Isidorus (crater)

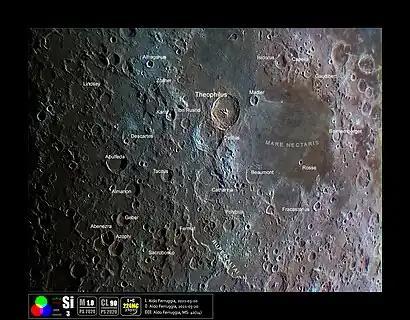
Selenochromatic Image (Si) of the crater area

Isidorus is a lunar impact crater that is located to the north of the Mare Nectaris, on the eastern half of the Moon's near side. It was named after Spanish astronomer Saint Isidore of Seville. It forms a pair with the slightly larger Capella, which is attached to the east-northeastern rim. To the west-southwest across the lunar mare are Mädler and the prominent Theophilus.